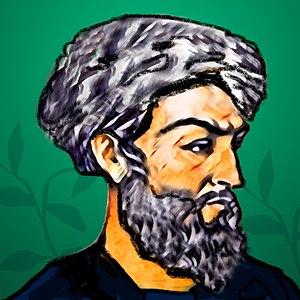
Abu al-Abbas al-Nabati est un important botaniste, naturaliste et pharmacologue de l'Empire Almohades, né à Séville en 1166 et mort dans la même ville en 1239. On le surnomme aussi Ibn Al Rumiyah qui signifie "fils de l’Européenne" bien que ce dernier s’opposait à ce surnom. Il est connu pour avoir introduit la méthode scientifique expérimentale dans le domaine de la pharmacologie, il est le maître de Abu Muhammad Ibn al-Baitar l'un des plus grands botanistes qui soit. Al Nabati va grandir à Séville où il fera sont éducation, puis il s’intéressera aux plantes et plus généralement à la botanique. Dans ce cadre il quittera Séville pour Marrakech afin d’étudier la pharmacologie et la botanique auprès d'Abdallah Ibn Salih un grand botaniste marocain avec qui il restera 3 années et à qui il devra tout son savoir dans le domaine pharmacologique et botanique. Sa formation terminée il enseignera à Marrakech pendant plusieurs années puis décidera d'accomplir le pèlerinage à La Mecque, il en profitera pour analyser de nouvelles plantes qui lui sont inconnues. Plus tard il reviendra au Maroc puis retournera dans sa ville d'origine Séville où il ouvrira une pharmacie.